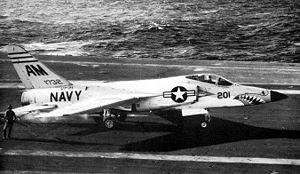
Le Grumman F-11 Tiger est un avion de chasse monoplace, embarqué à bord des porte-avions de la marine américaine à la fin des années 1950. Ce fut le premier avion supersonique à entrer en service au sein de l'US Navy, où sa carrière opérationnelle réelle a été très courte. Il a en fait été surtout utilisé pour l'entraînement, ainsi que par la patrouille acrobatique des Blue Angels.
La deuxième génération de chasseur à réaction est une classification générale des avions de combat mis en service entre 1950 et 1960.